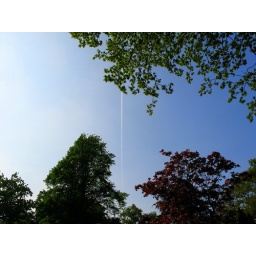
Blue sky halved by plane trail.